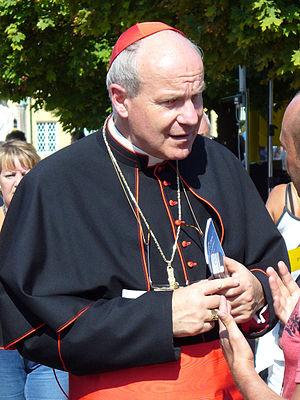
Christoph Schönborn, né le 22 janvier 1945 au château de Skalka, dans le diocèse de Litoměřice, en Bohême, est un cardinal autrichien, dominicain et archevêque de Vienne depuis 1995.